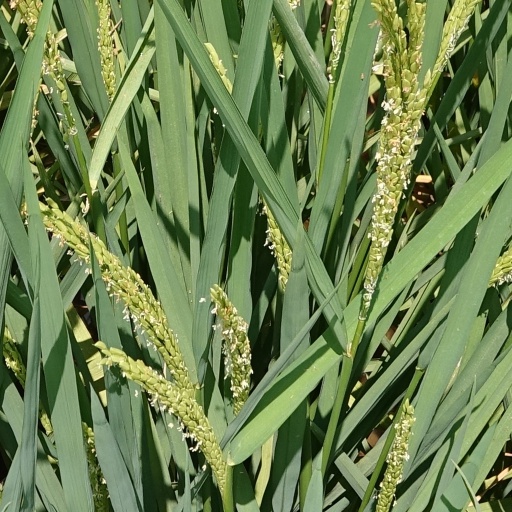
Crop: rice